Alicia Cawiya

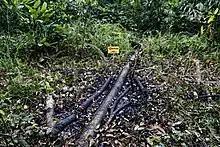
Campaign "The dirty hand of Chevron"

One of the most known examples is the Texaco-Chevron case. This American oil company operated in the Ecuadorian Amazon region between 1964 and 1992. During this period, Texaco drilled 339 wells in 15 petroleum fields and abandoned 627 toxic wastewater pits, as well as other elements of the oil infrastructure. It is now known that these highly polluting and now obsolete technologies were used as a way to reduce expenses.